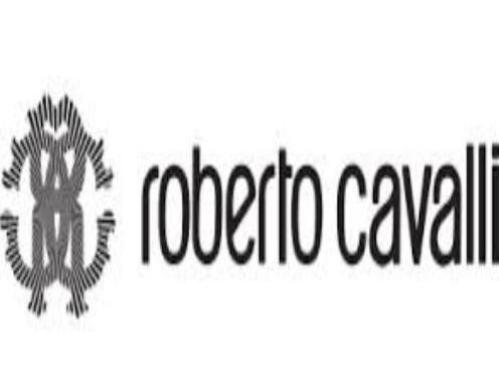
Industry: Clothes